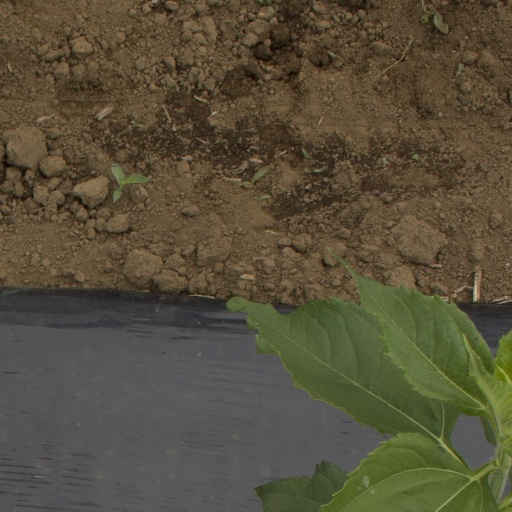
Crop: Jerusalem artichoke